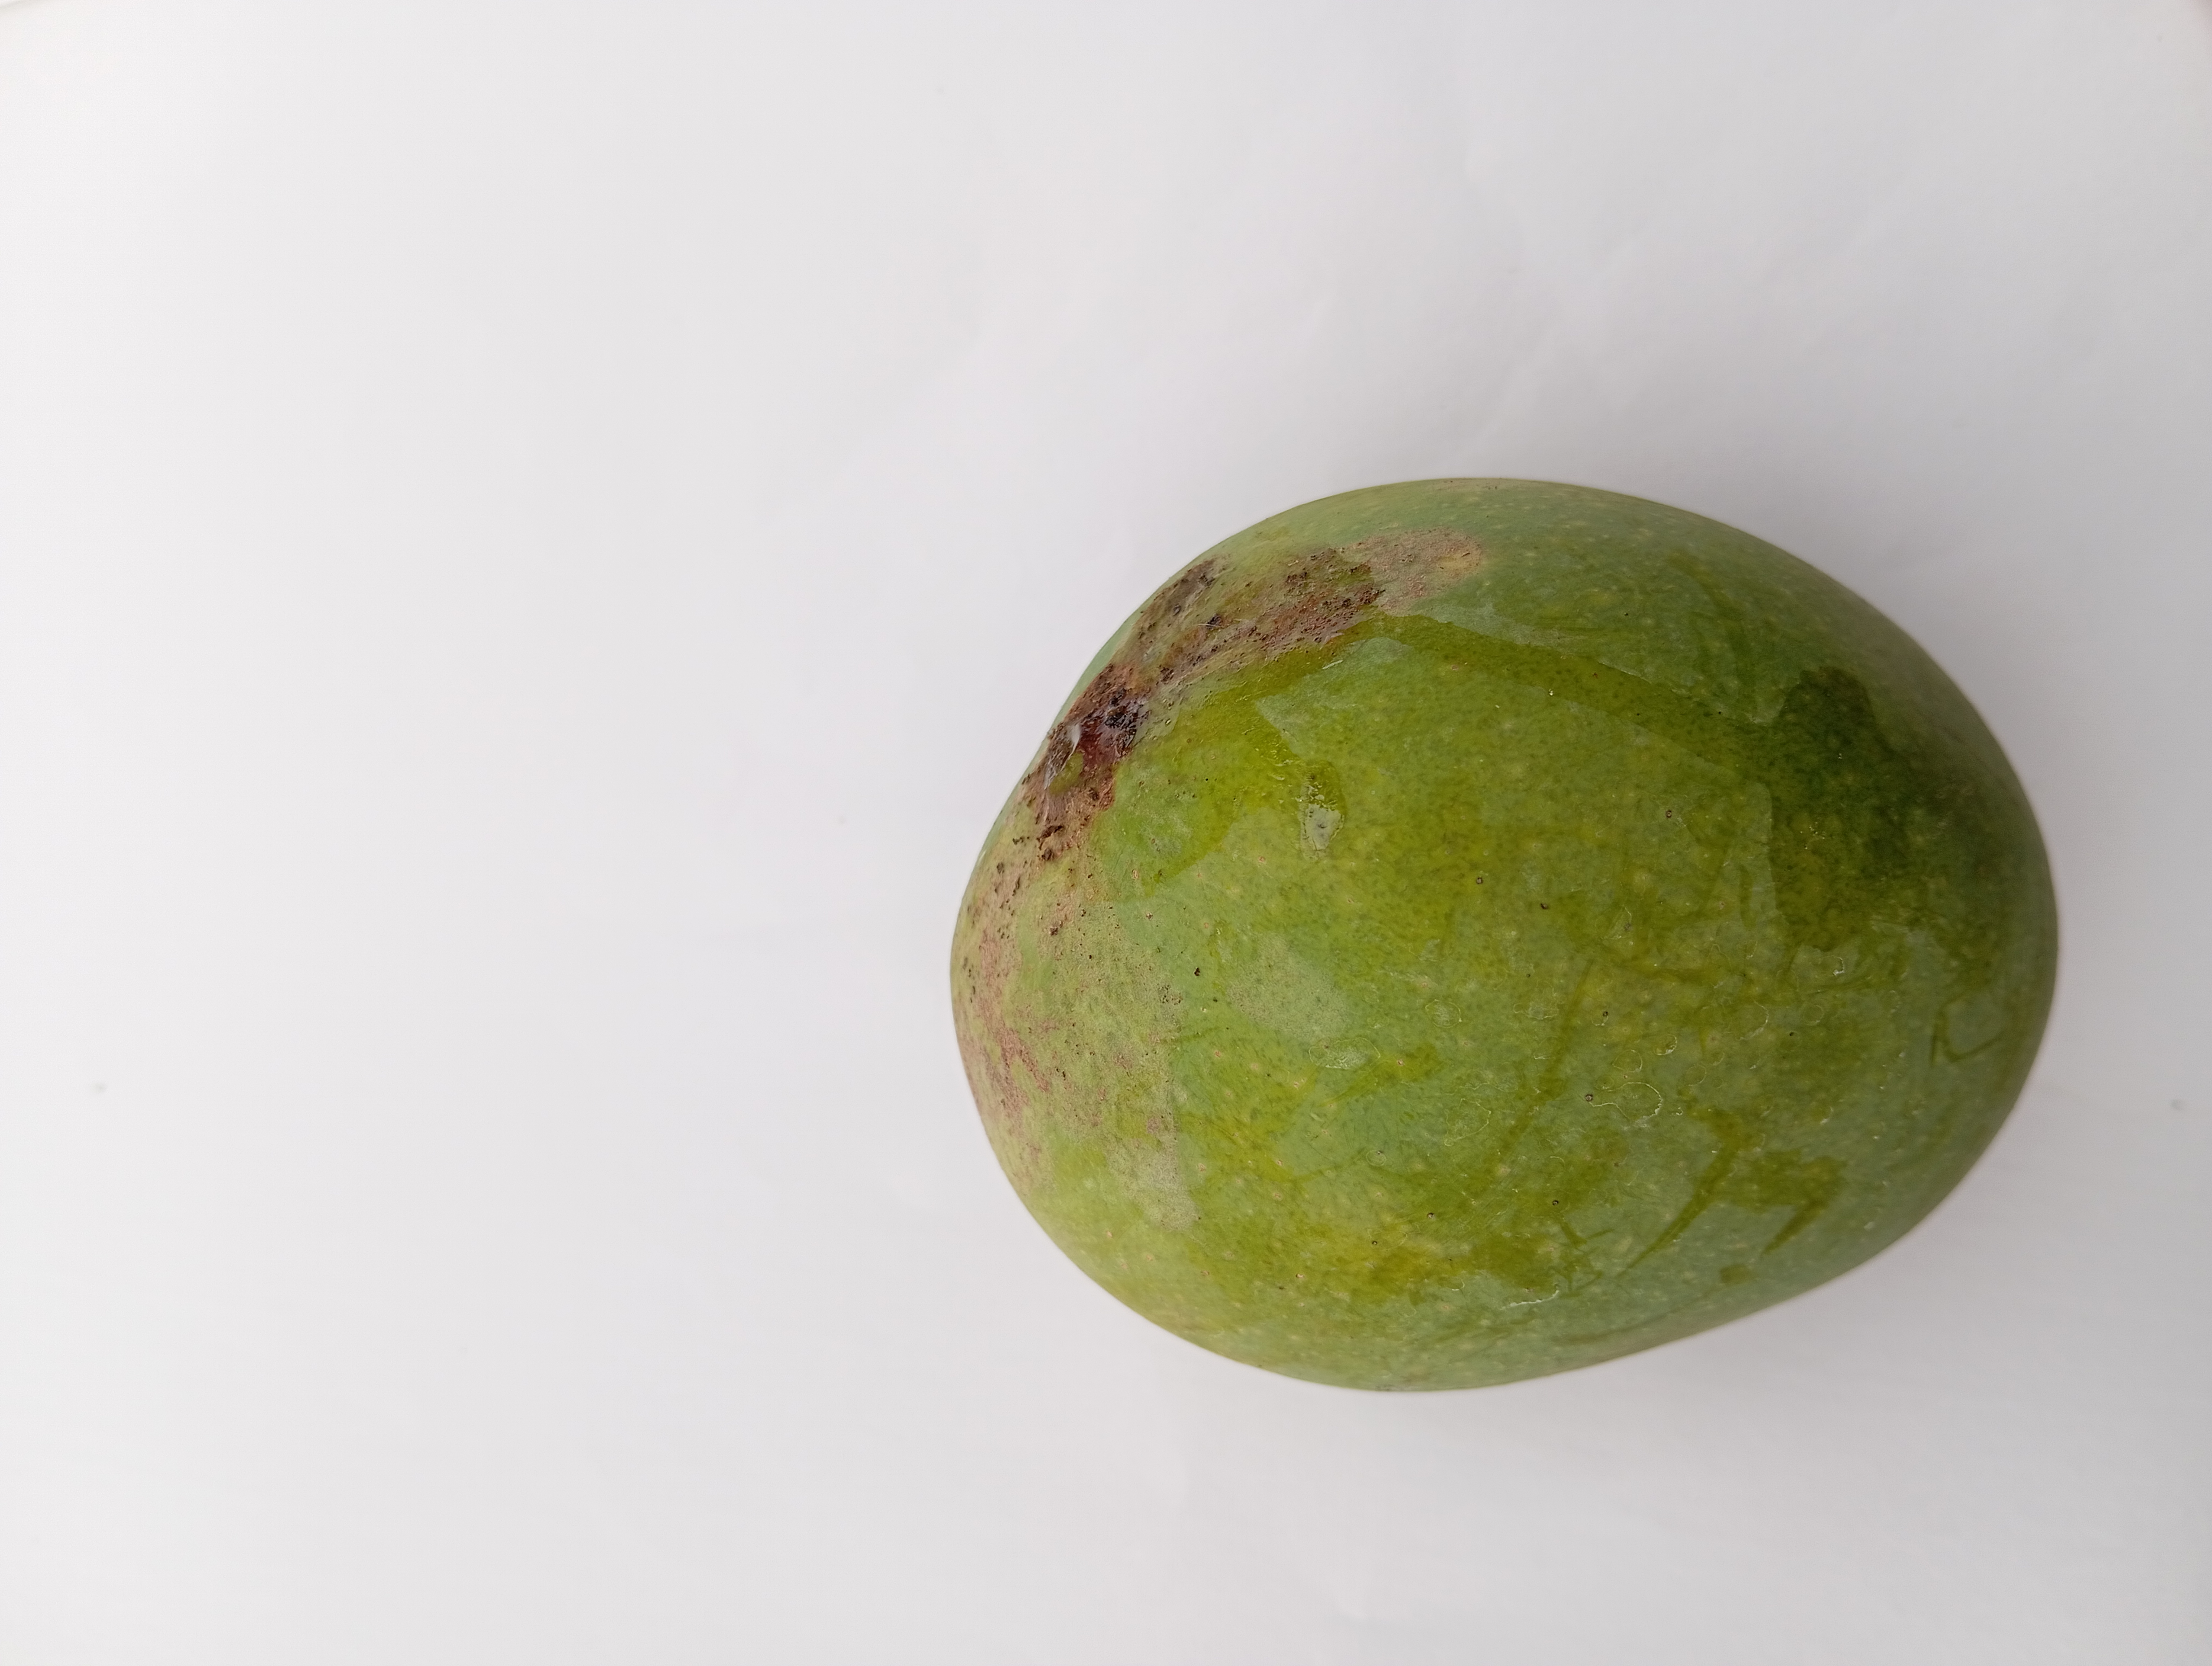
Mango variety: Himsagar